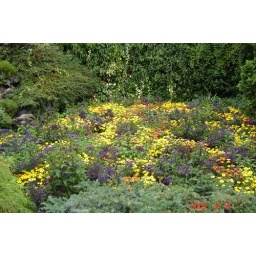
Some of the colourful flower beds in Queen Elizabeth II Park.